Salvatore Riina

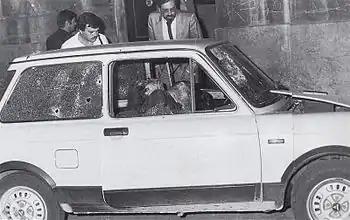
The bodies of Carlo Alberto dalla Chiesa and his wife Emanuela Setti Carraro (3 September 1982)

Whereas his predecessors had kept a low profile, leading some in law enforcement to question the very existence of the Mafia, Riina ordered the murders of judges, policemen and prosecutors in an attempt to terrify the authorities. A law to create a new offence of Mafia association and confiscate Mafia assets was introduced by Pio La Torre, secretary of the Italian Communist Party in Sicily, but it had been stalled in parliament for two years. La Torre was murdered on 30 April 1982. In May 1982, the Italian government sent Carlo Alberto Dalla Chiesa, a general of the Italian Carabinieri, to Sicily with orders to crush the Mafia. However, not long after arriving, on the evening of 3 September 1982, he was gunned down in a drive-by shooting in the city centre with his wife, Emanuela Setti Carraro, and his police escort, Domenico Russo. In response to public disquiet about the failure to effectively combat the organisation Riina headed, La Torre's law was passed ten days later. On 11 September 1982, Buscetta's two sons from his first wife, Benedetto and Antonio, disappeared, never to be found again, which prompted his collaboration with Italian authorities. This was followed by the deaths of his brother Vincenzo, son-in-law Giuseppe Genova, brother-in-law Pietro and four of his nephews, Domenico and Benedetto Buscetta, and Orazio and Antonio D'Amico. Buscetta was arrested in São Paulo, Brazil once again on 23 October 1983, and extradited to Italy on 15 July 1984. Buscetta asked to talk to the anti-Mafia judge Giovanni Falcone, and began his life as an informant, referred to as a "pentito".